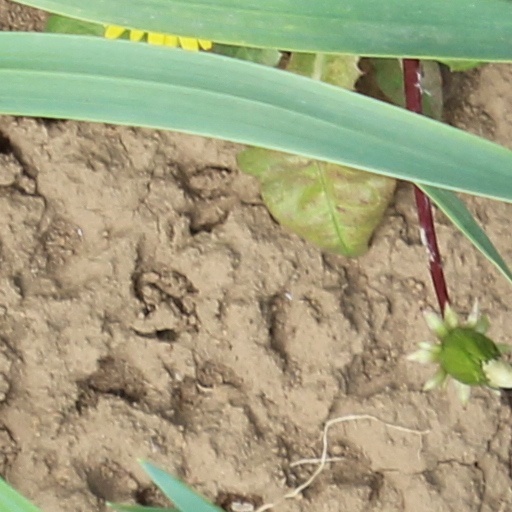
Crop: wheat